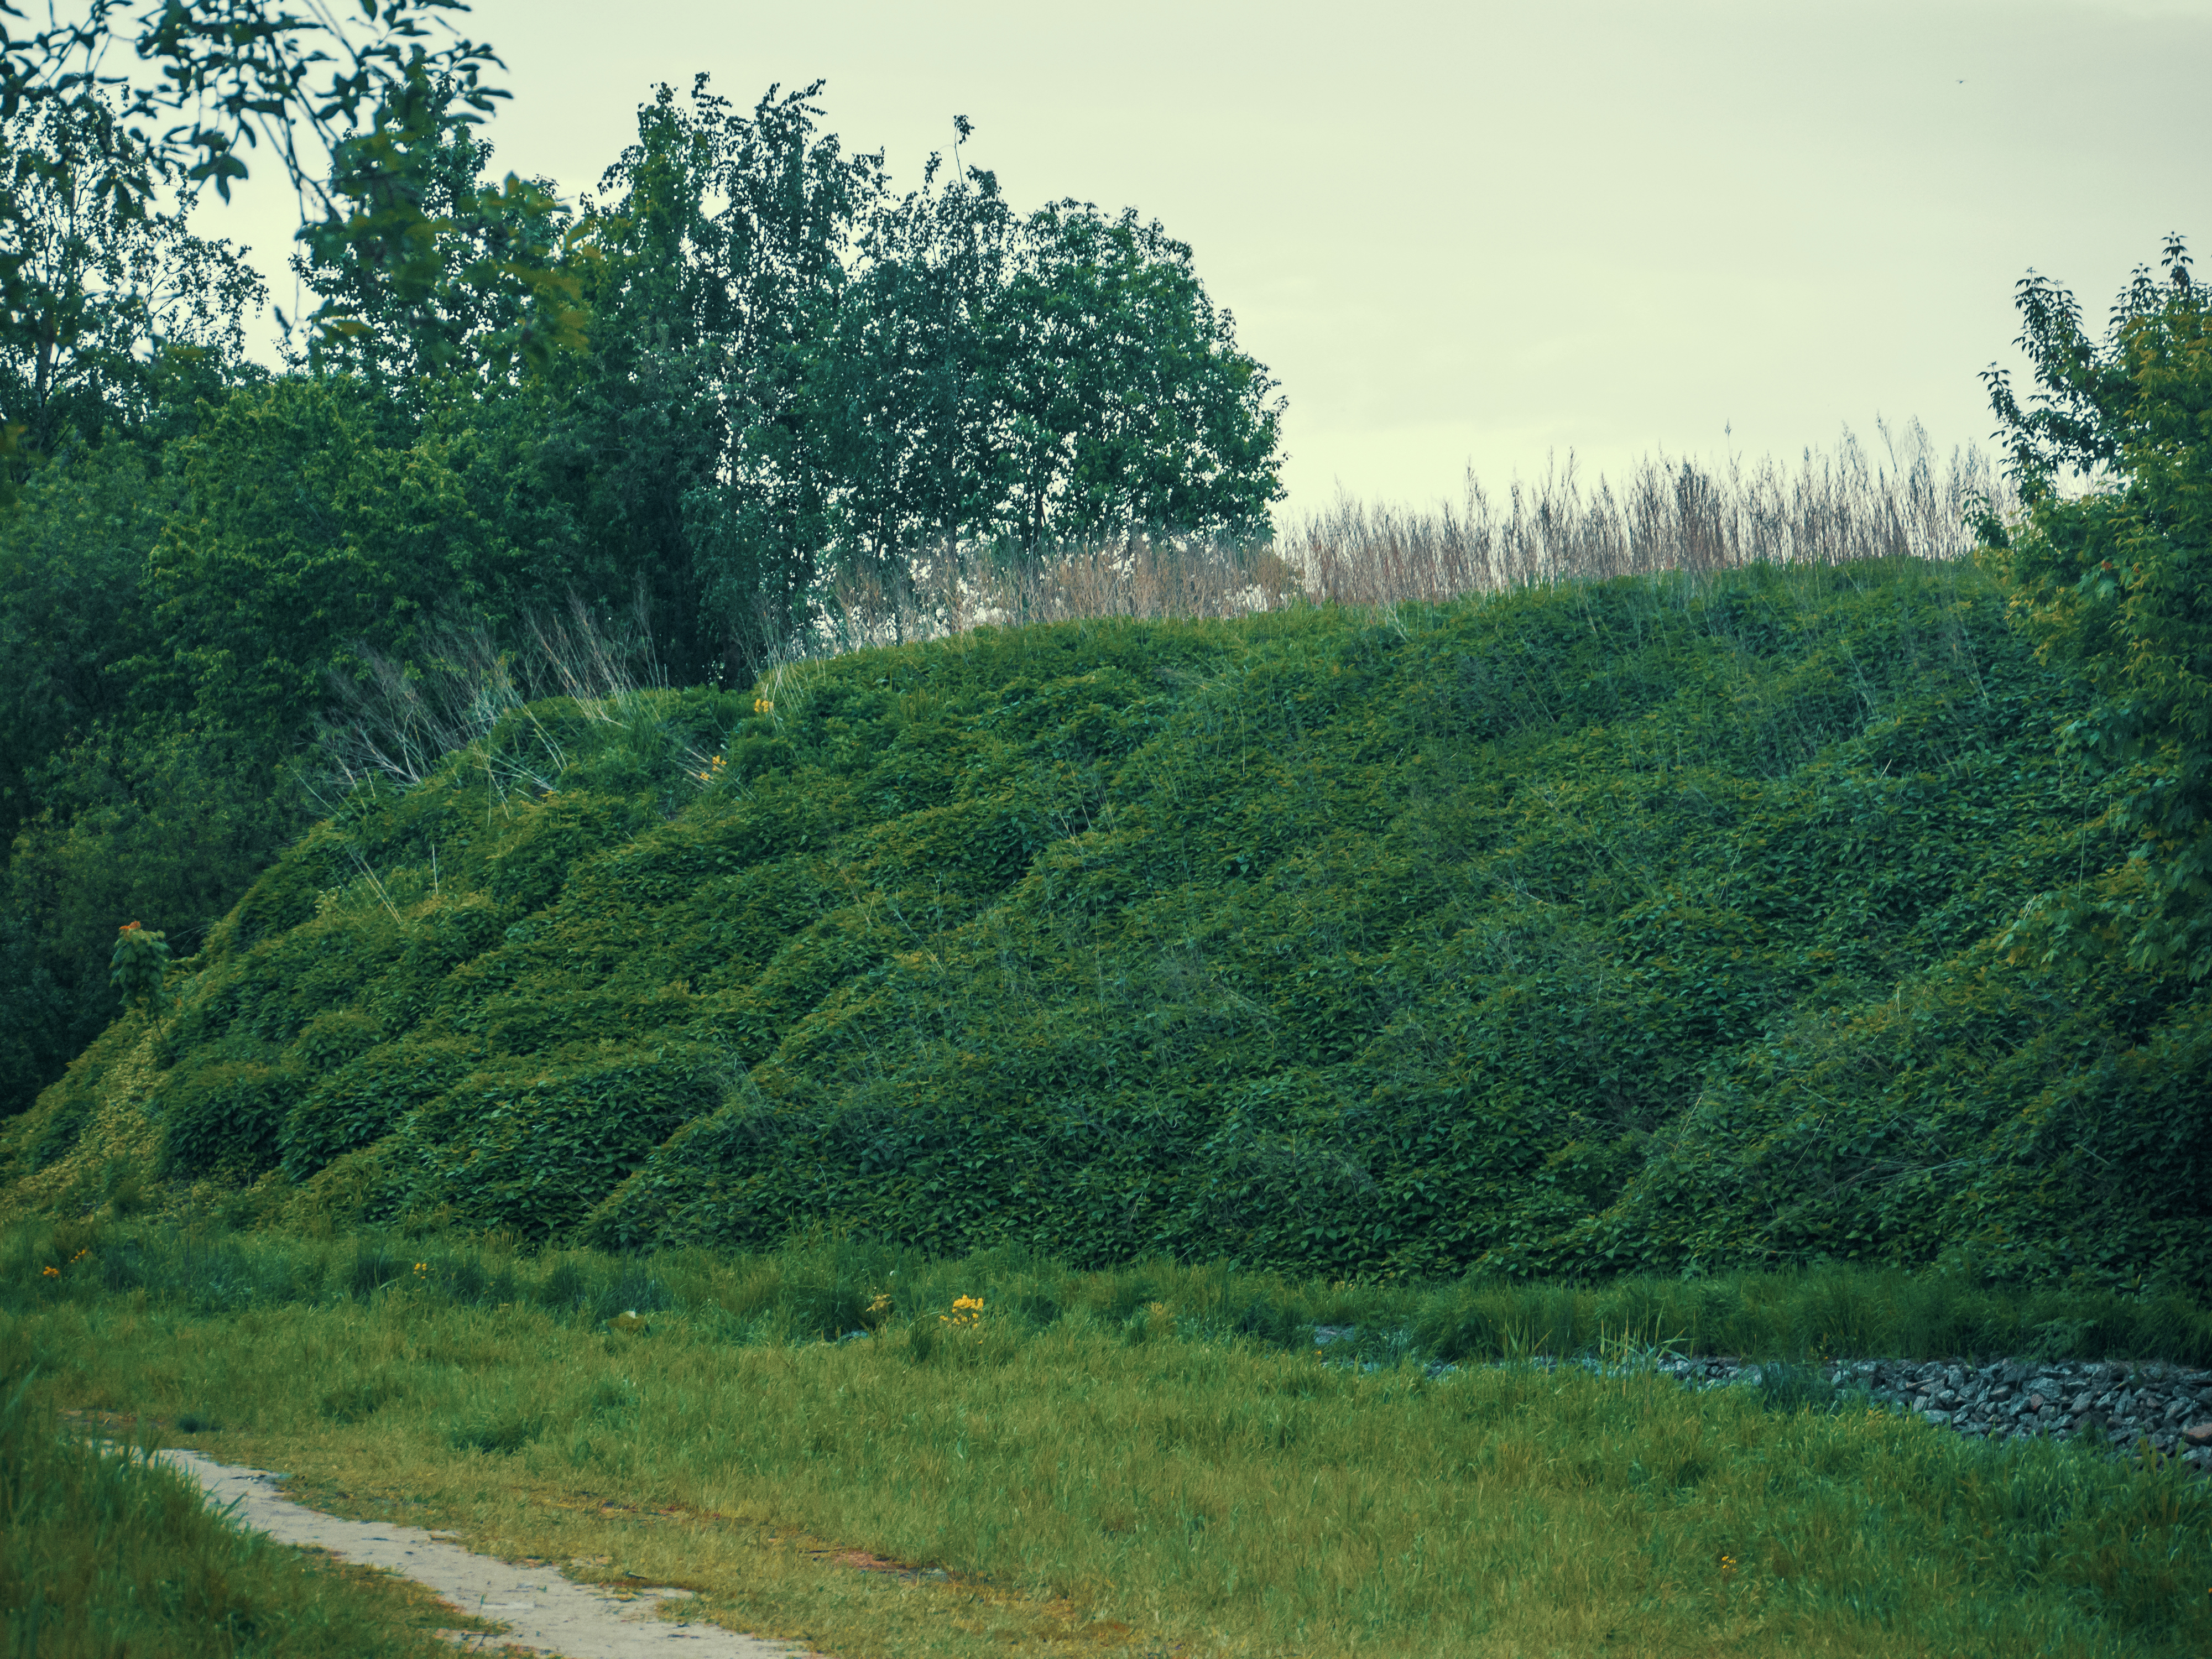
images, plant, sky, leaf, natural landscape, land lot, vegetation, highland, evergreen, tree, grass, bank, woody plant, plain, hedge, grassland, groundcover, landscape, shrub, meadow, hill, field, prairie, road, forest, pasture, asphalt, plantation, hill station, temperate broadleaf and mixed forest, soil, wildlife, trail, conifer, crop, dirt road, subshrub, woodland, agriculture, chaparral, garden, path, shrubland, jungle, tropical and subtropical coniferous forests, wetland, reservoir, steppe, farm, rock, fen, temperate coniferous forest, pine family